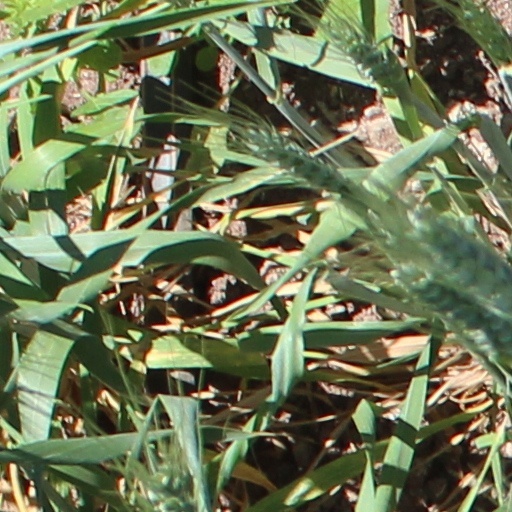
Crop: wheat